Break Point (2021 TV series)

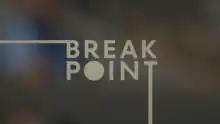
Titlecard

Break Point is an Indian documentary series from ZEE5 directed by Nitesh Tiwari and Ashwiny Iyer Tiwari, produced by Earthsky Pictures. The series is inspired by the successful Indian tennis doubles duo Mahesh Bhupathi and Leander Paes.